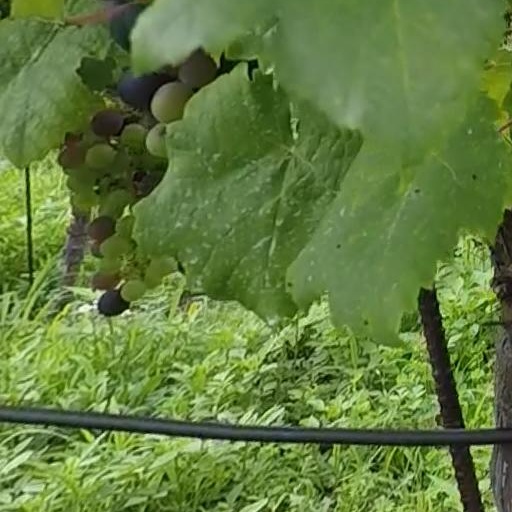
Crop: grape